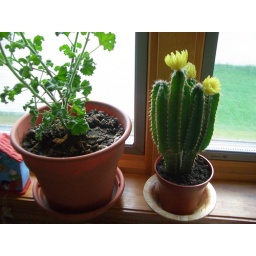
A cactus plant and a herb plant in pots inside our house.